Crotalus unicolor

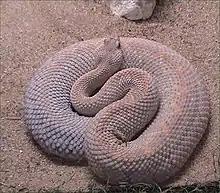
Aruba Island rattlesnake

Moderately sized, this species attains an adult length of approximately , and weighs about . It is light brown, tan, or almost pink in color, reflecting the soil color of its native habitat, with darker brown diamond-shaped markings, but colors may vary from white to apricot, or brown to slate. The markings are sometimes nearly invisible, or can only be seen in a narrow stripe down the middle of the back.